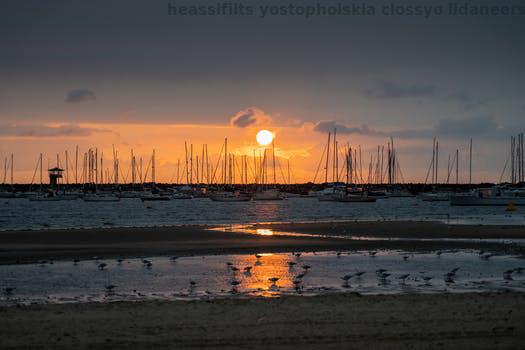
Label: Watermark